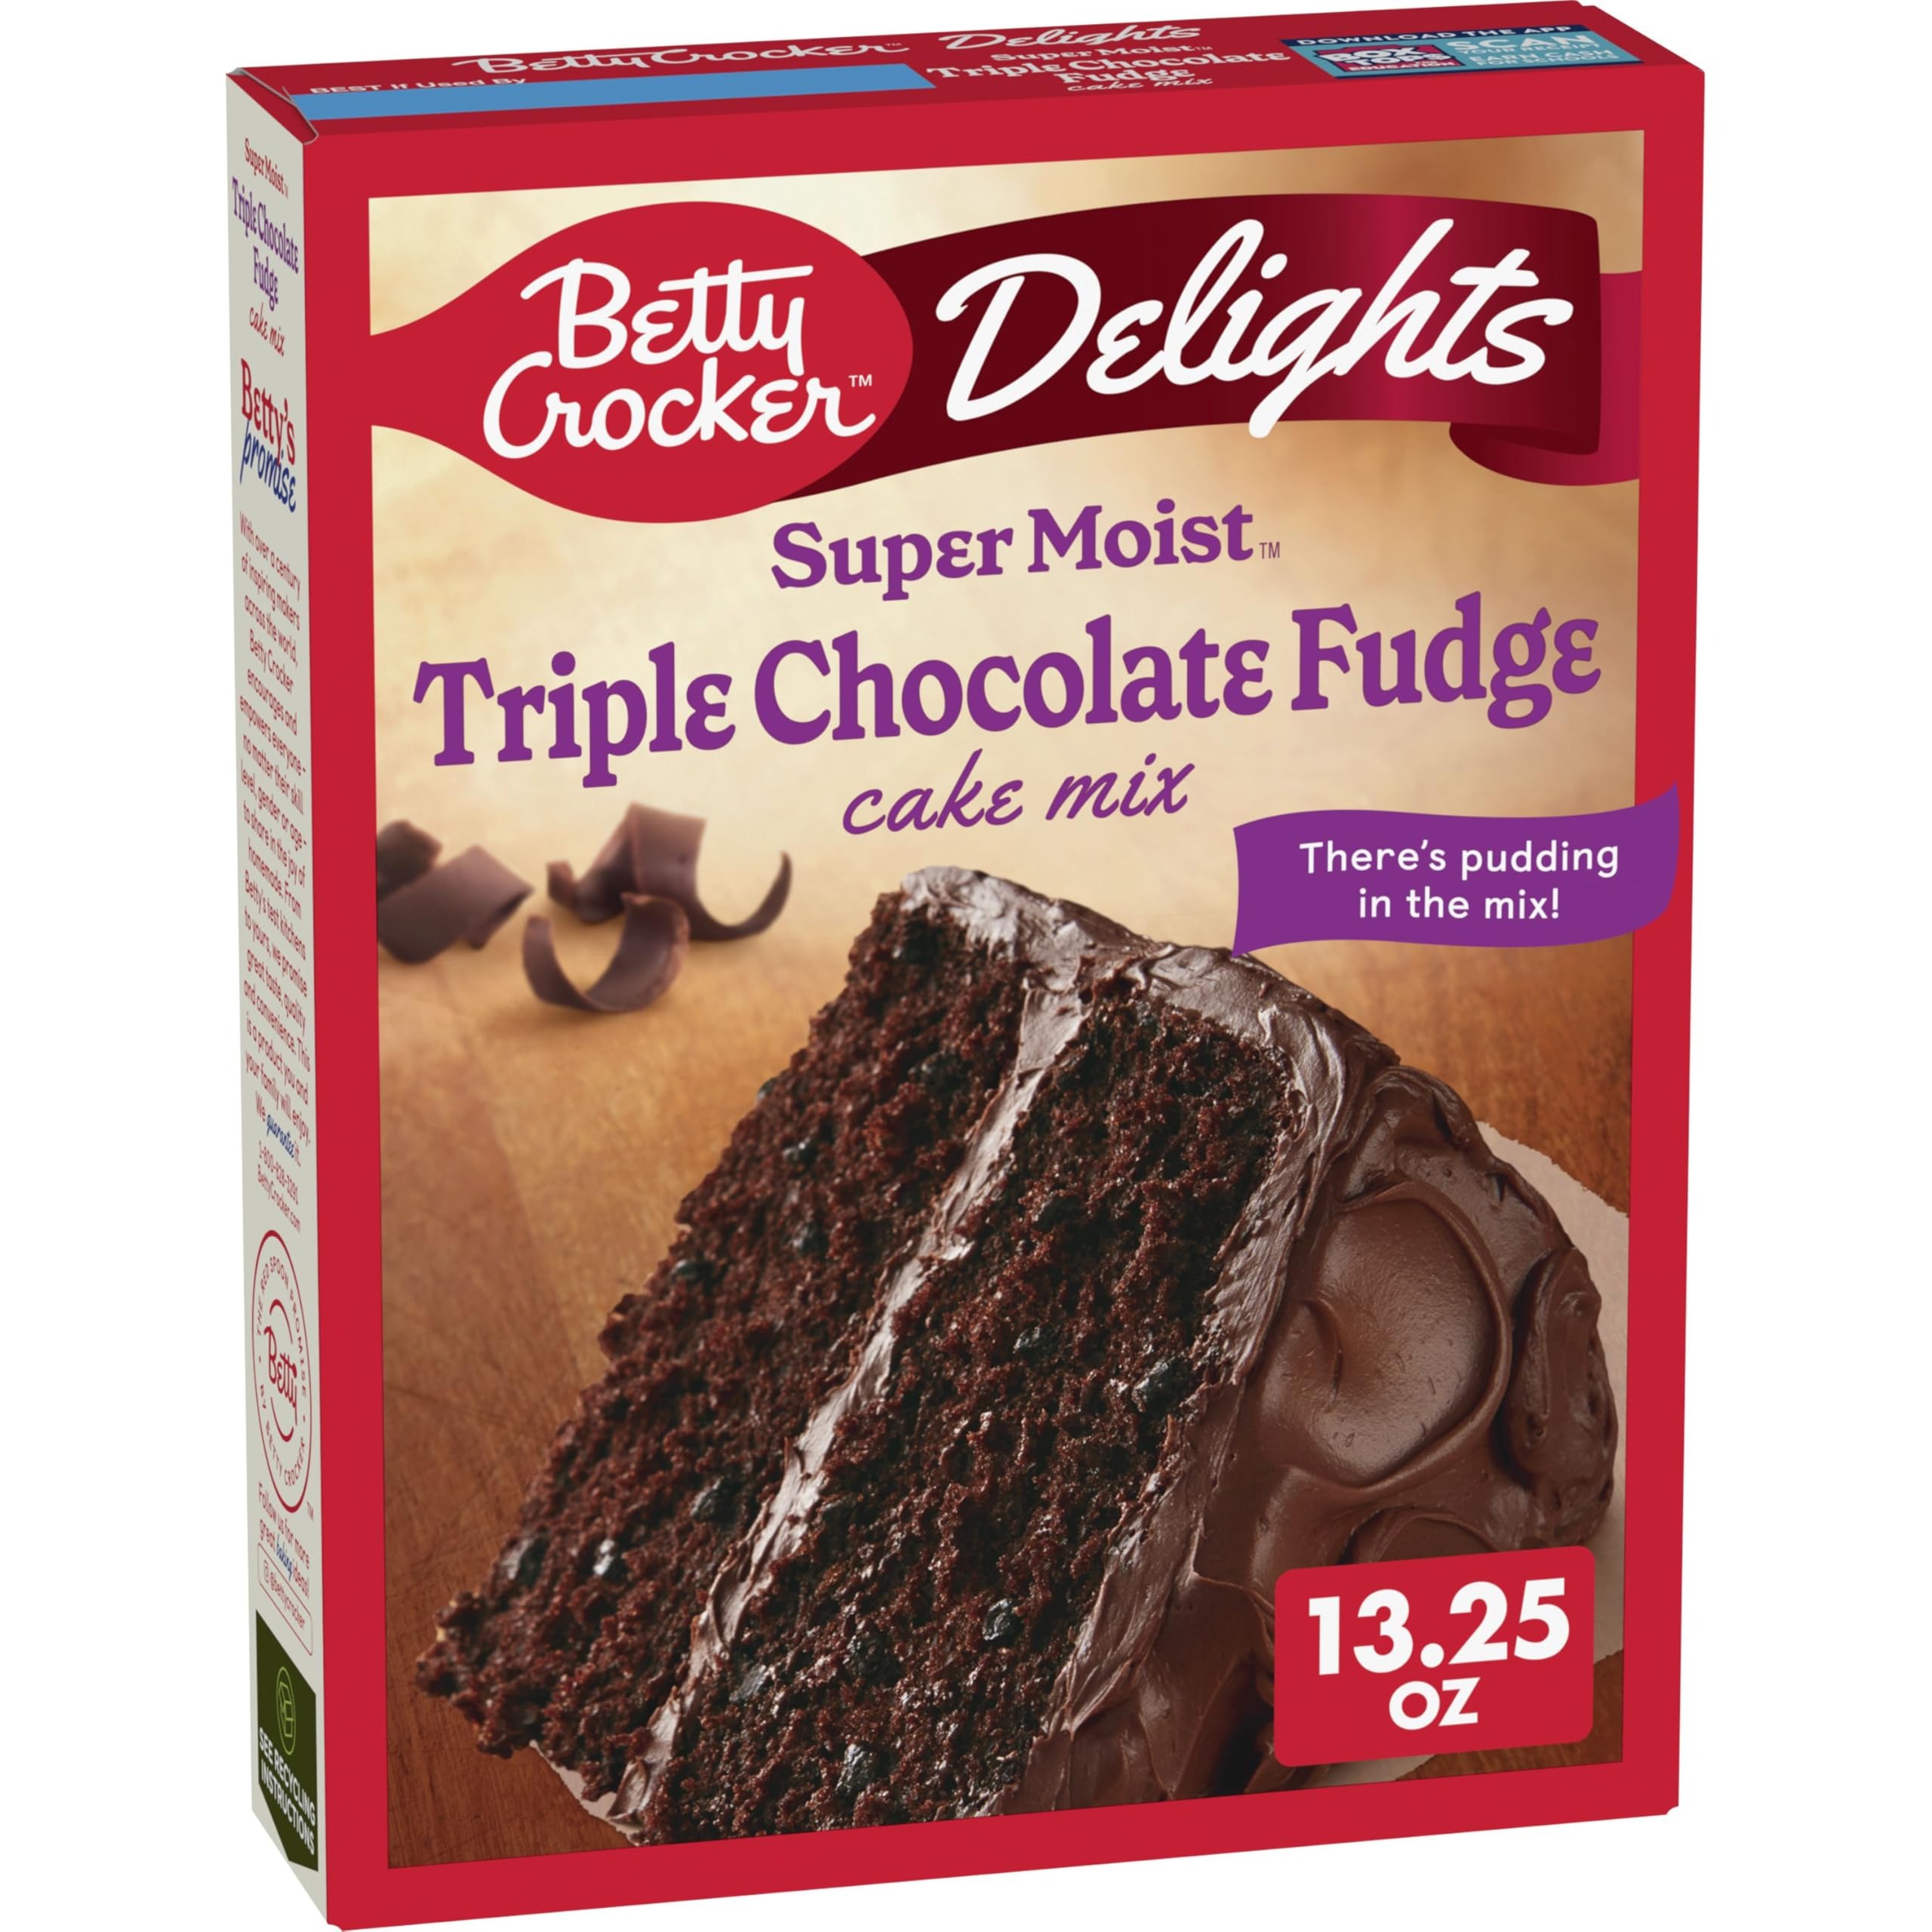
Item Name: Betty Crocker Delights Super Moist Triple Chocolate Fudge Cake Mix, 13.25 oz
Bullet Point 1: CAKE MIX: There’s pudding in the mix to give the cake a rich, decadent flavor and texture; Bake a triple chocolate fudge cake dessert for gatherings, parties, or entertaining family
Bullet Point 2: QUICK AND EASY: Make a cake by just adding a few simple ingredients as directed and popping in the oven
Bullet Point 3: ENDLESS OPTIONS: Add your own twist to these mixes by trying Betty Crocker recipes; Turn this cake mix into a festive family activity by adding Betty Crocker Frosting or a cake decorating kit
Bullet Point 4: DELICIOUS & MOIST: Use this versatile cake mix to whip up delicious, moist cake
Bullet Point 5: CONTAINS: One 13.25 oz box of Betty Crocker Delights Super Moist Triple Chocolate Fudge Cake Mix
Value: 13.25
Unit: Ounce

Price: 2.39